Lang Jingshan

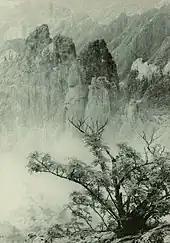
Majestic Solitude (1934), in the style of traditional Chinese ink painting

Lang Jingshan was born in Huai'an, Jiangsu province, in 1892, but was considered a native of his ancestral hometown Lanxi, Zhejiang, by Chinese convention. His father, Lang Jintang (郎錦堂), was a Qing dynasty military officer who was interested in art and photography, and Jingshan grew up influenced by the arts. At age 12, while a student at Nanyang Middle School in Shanghai, he received his first training in photography from his art teacher Li Jinglan (李靖蘭), who instructed him in the techniques of photography.